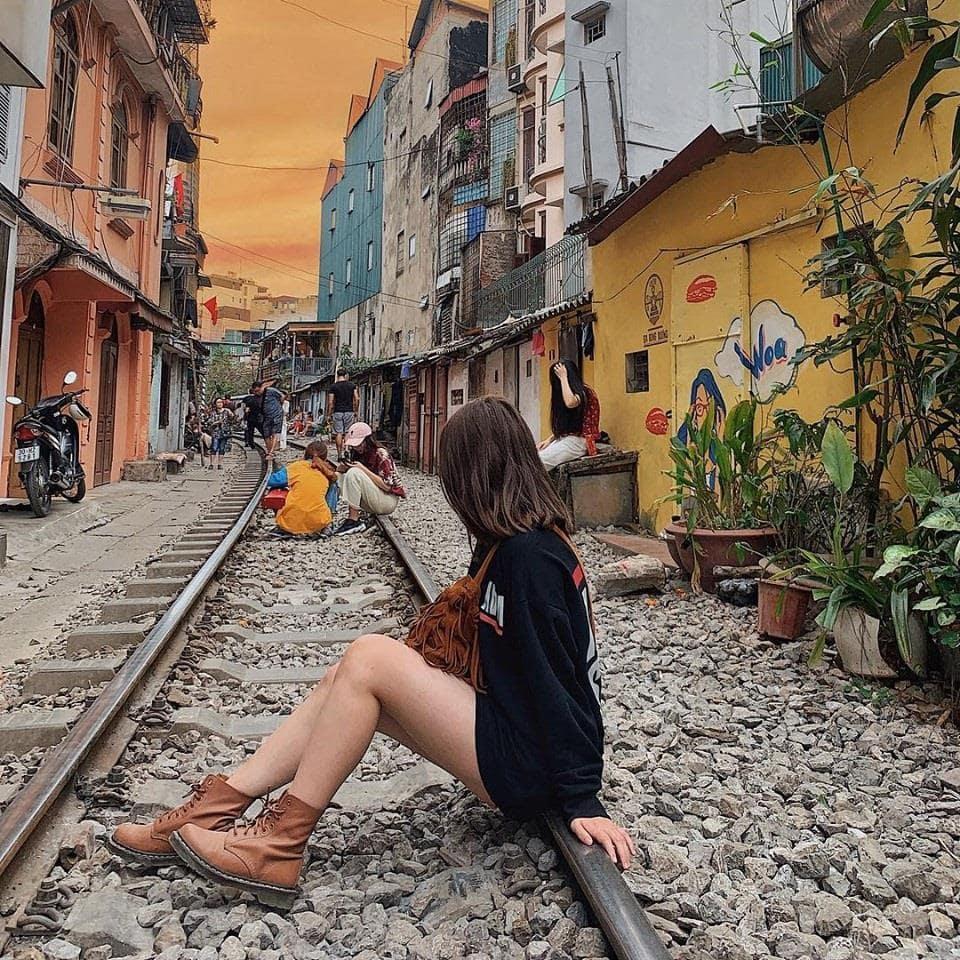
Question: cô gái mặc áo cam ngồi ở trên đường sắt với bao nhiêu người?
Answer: một người